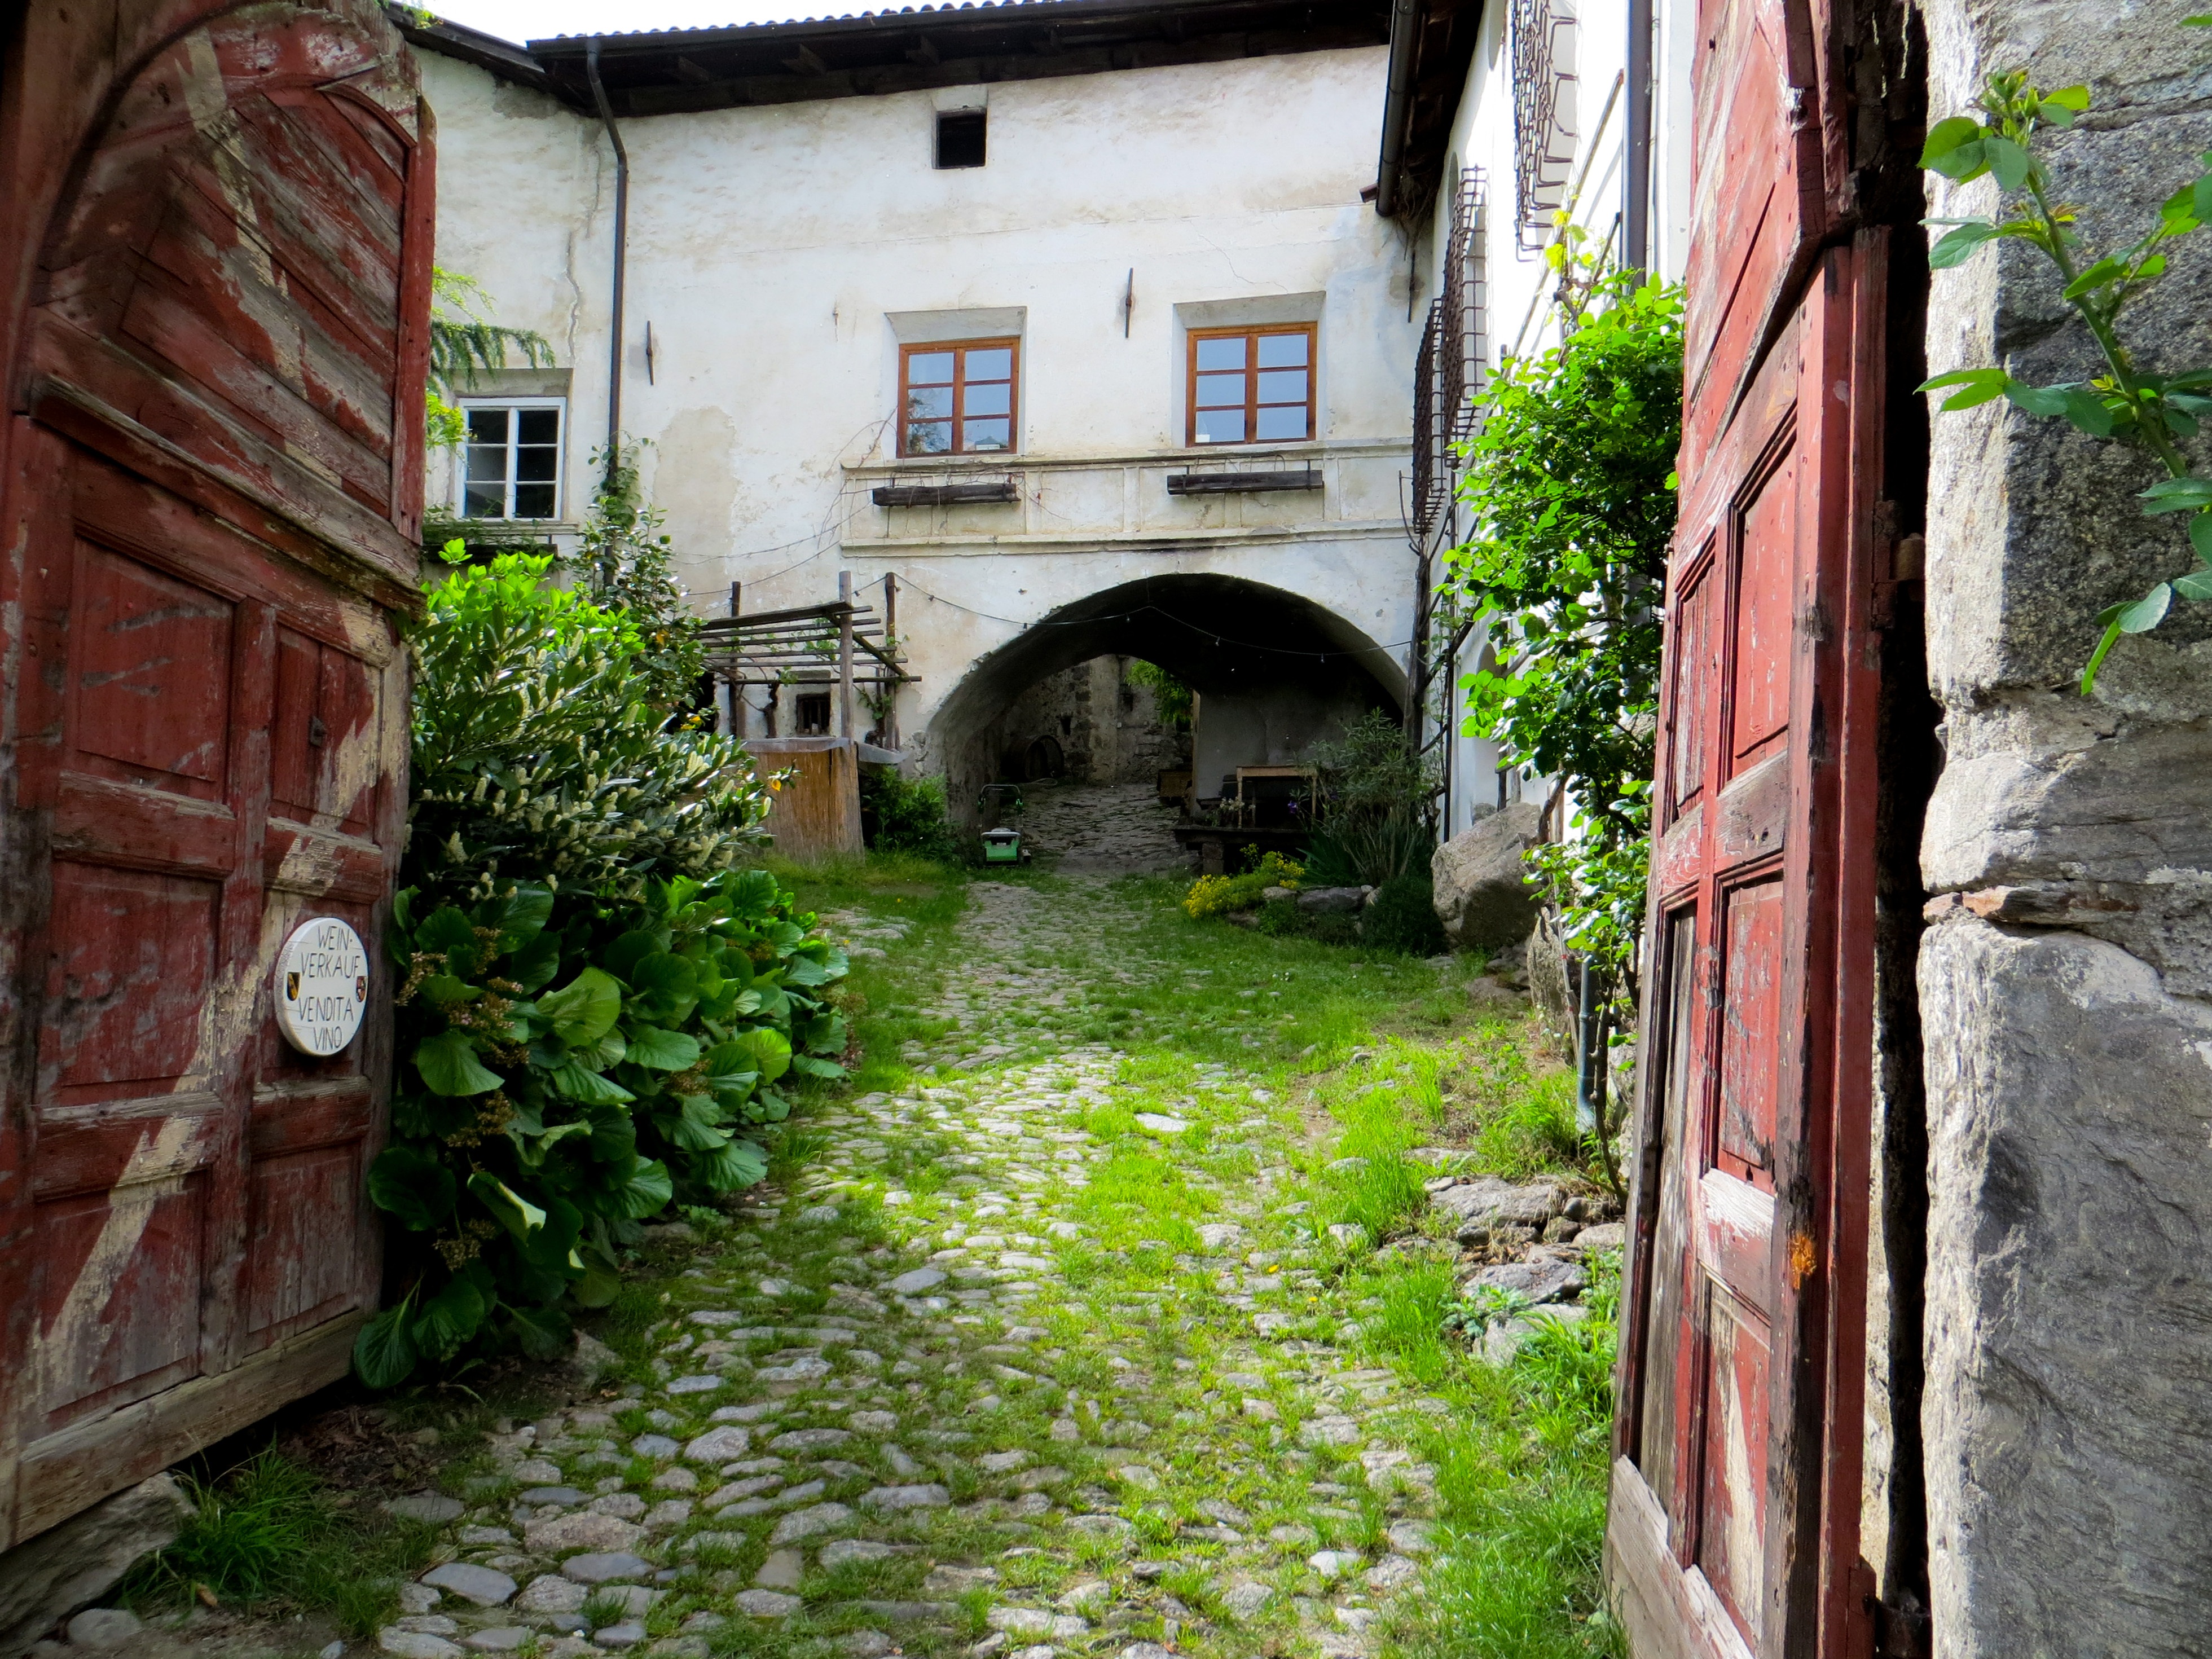
road, street, house, town, building, old, alley, wall, village, cottage, agriculture, old building, lane, goal, waterway, old house, transience, infrastructure, leave, gateway, neighbourhood, lapsed, rural area, run down, urban area, human settlement